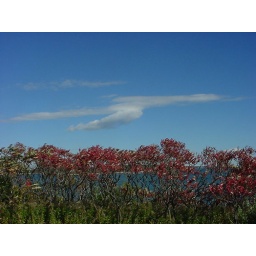
This was shot because the cloud looke like a bird in flight and the colorful foilage.